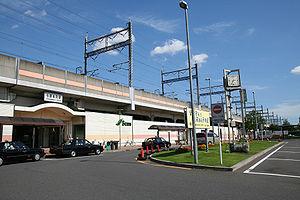
La gare de Yonohommachi est une gare ferroviaire de la ville de Saitama, dans la préfecture éponyme au Japon. Elle est située dans l'arrondissement de Chūō. La gare est gérée par la East Japan Railway Company.